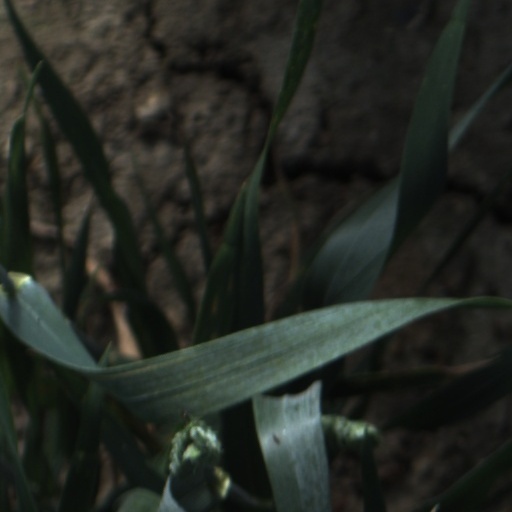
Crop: wheat